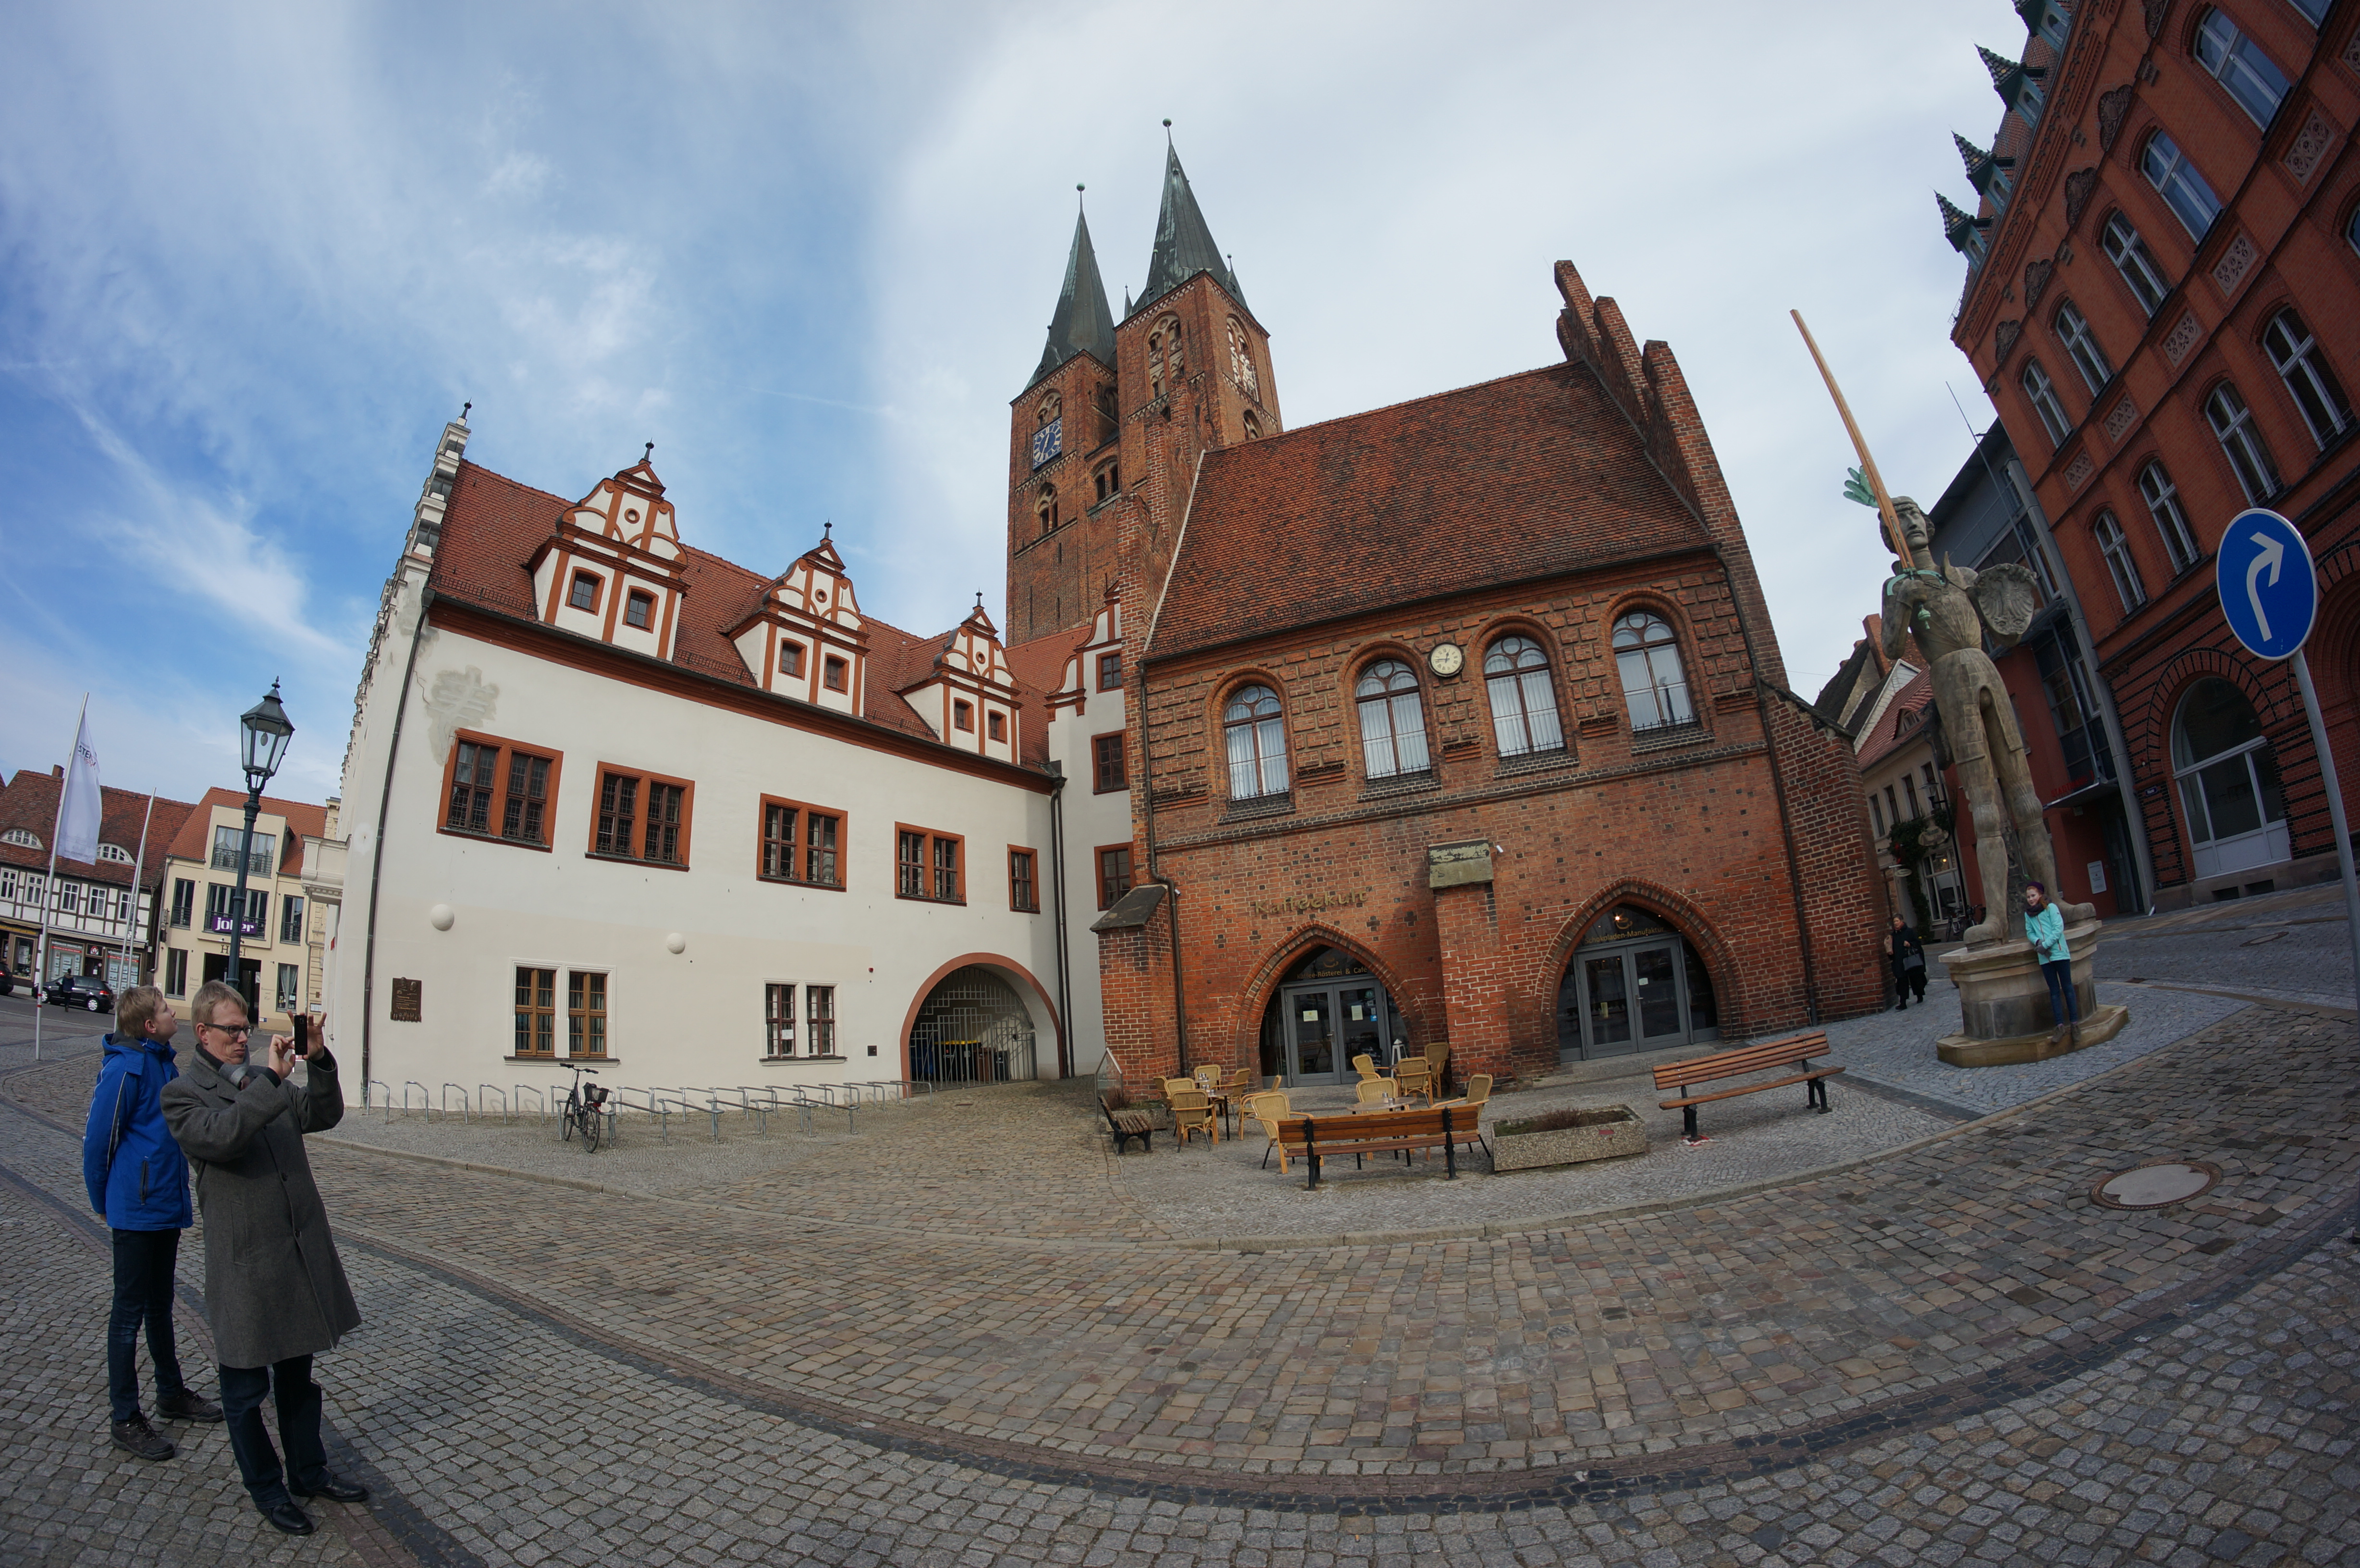
architecture, town, chateau, palace, cityscape, travel, plaza, landmark, tourism, 2015, germany, deutschland, walimex, samyang, sony, town square, nex, nex6, lenstagged, steffenzahn, walimex8mm, 8mm, stendal, ancient history